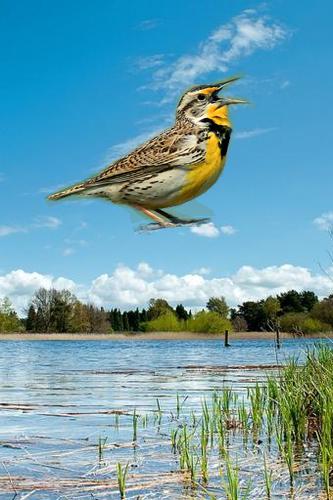
Bird species: Western_Meadowlark
Bird type: waterbird
Background: water